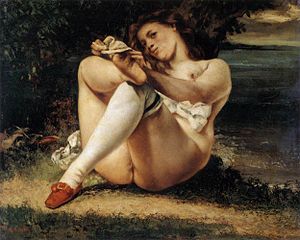
Gustave Courbet / Realisme
De hvide strømper, c.1861 (Barnes Foundation
Jean Désiré Gustave Courbet var en fransk kunstmaler. Courbet er kendt som den første maler inden for kunstretningen ”realisme”, som han måske har navngivet. Courbet har en central placering blandt det 19. århundredets franske kunstmalere; som nyudvikler og som en kunstner, der ikke stod tilbage for at lave dristige sociale kommentarerer i sit arbejde.